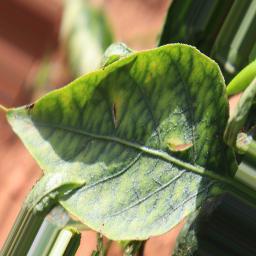
Label: nutritional